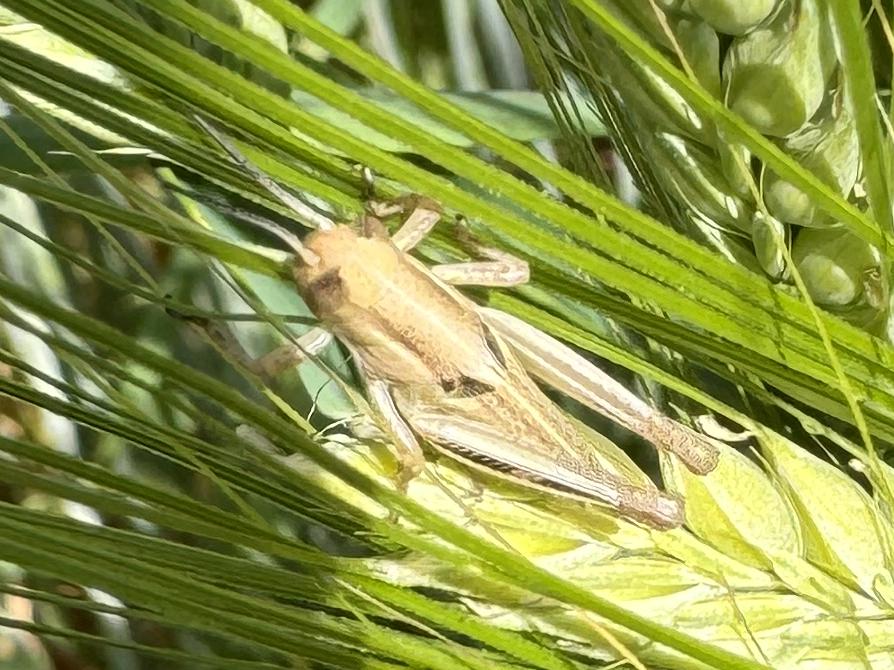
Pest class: occasional_pest